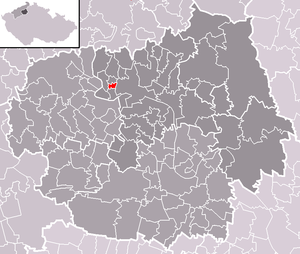
Michalovice est une commune du district de Litoměřice, dans la région d'Ústí nad Labem, en Tchéquie. Sa population s'élevait à 152 habitants en 2018.